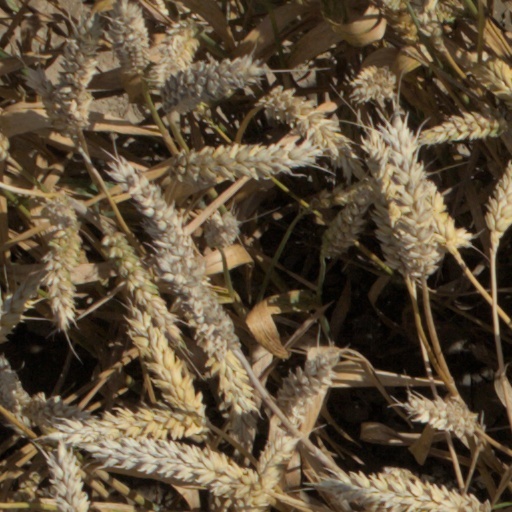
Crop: wheat